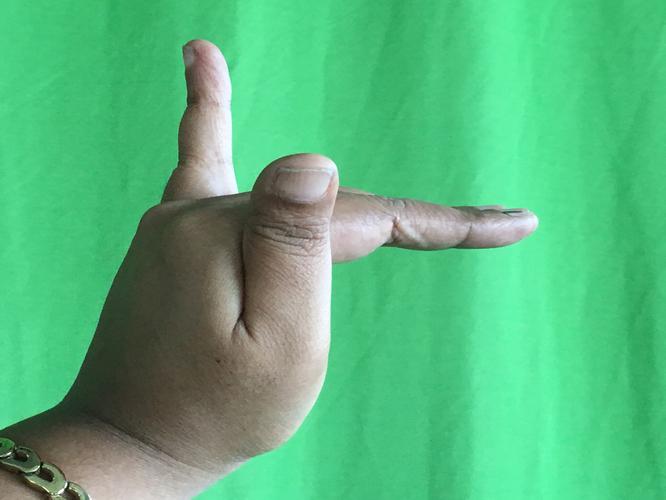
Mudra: Mrigasirsha
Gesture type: single_hand